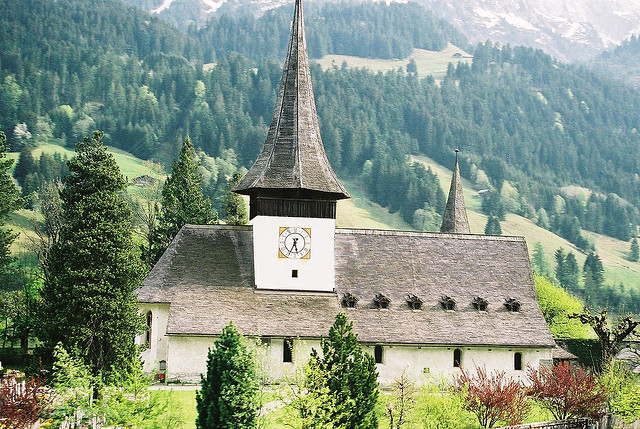
user: Given an image and a question. Answer the question in a short answer. Question: Is this set in an urban or rural area? Short Answer:
assistant: rural